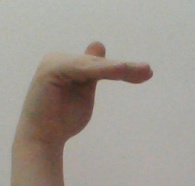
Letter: khaa